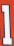
Number: 1